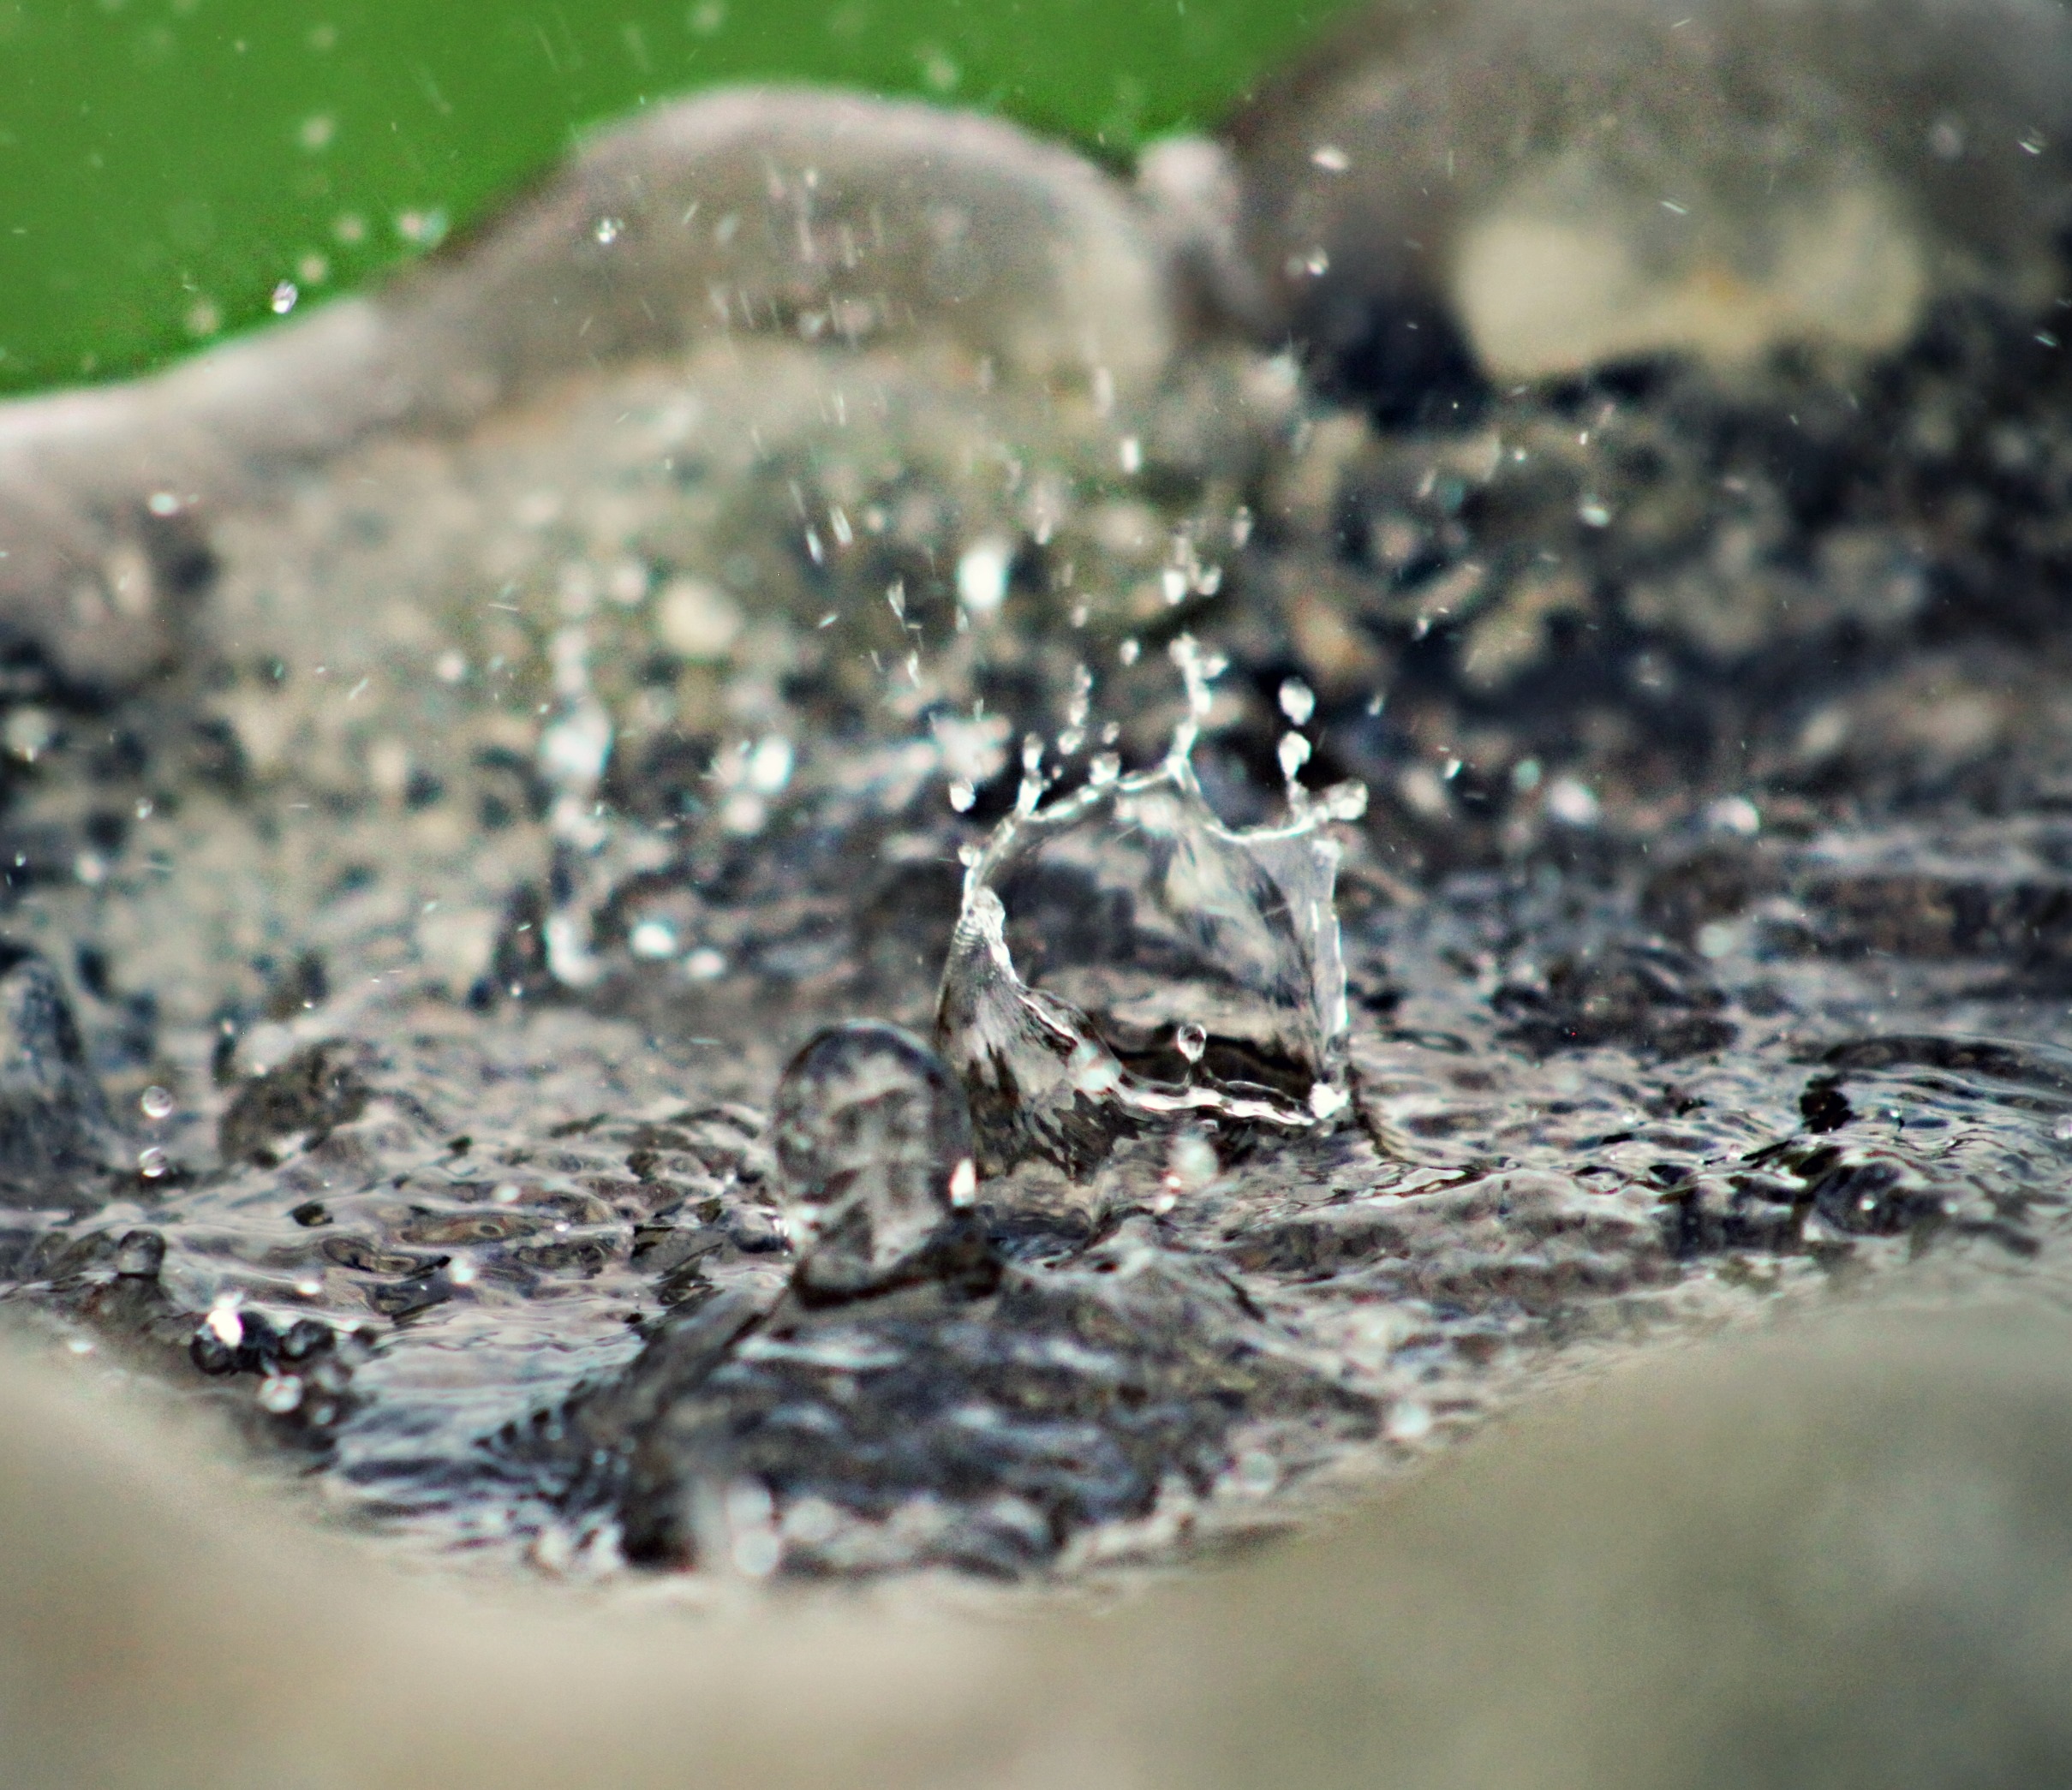
water, nature, rock, drop, wildlife, reflection, splash, biology, reptile, amphibian, fauna, close up, fountain, macro photography